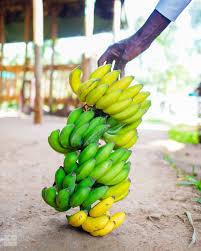
Ganda la ndizi limeiva ambapo kuna yaliyo iva. Ndizi hizo zimepelekwa sokoni ili kuuzwa